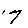
Label: 7